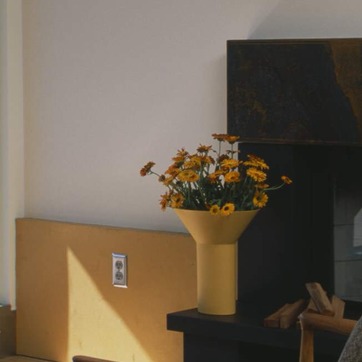
Material: foliage